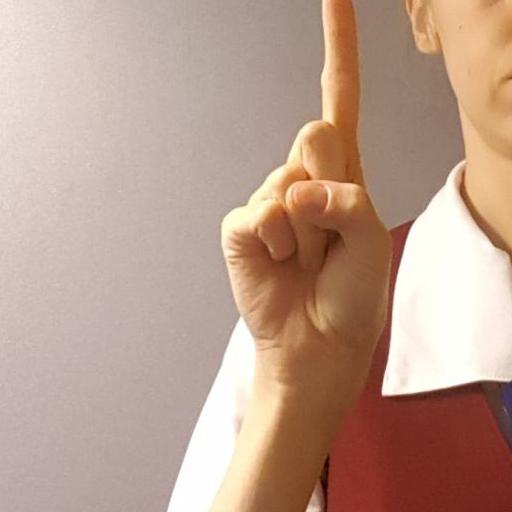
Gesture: one